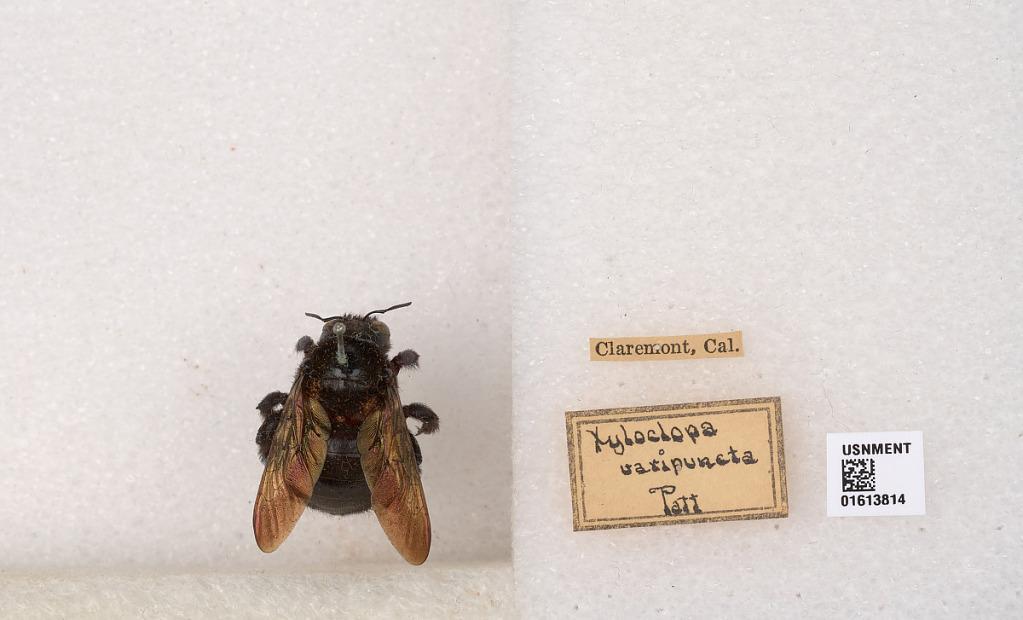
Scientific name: Xylocopa (Neoxylocopa) varipuncta Patton
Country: United States
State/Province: California
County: Los Angeles
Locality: Claremont
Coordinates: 34.0967, -117.72